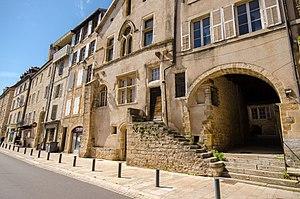
L'hôtel Baressols de Vesoul (Haute-Saône)
Le patrimoine de Vesoul se compose d'une riche architecture, de zones naturelles classées et d'une culture locale spécifique. Vesoul a aussi également d'autres monuments et lieux qui font partie de l'histoire de la ville comme des jardins publics, des parcs, des places, des rues, des fontaines, des statues, des ponts…
Vesoul est une commune de l'est de la France, préfecture du département de la Haute-Saône en région Bourgogne-Franche-Comté et chef-lieu de cantons et d'arrondissement. La ville est aussi le siège de la communauté d'agglomération de Vesoul et du pays de Vesoul et du Val de Saône. Elle fait partie de la région culturelle et historique de Franche-Comté. Située au nord de la Métropole Rhin-Rhône, Vesoul compte, en 2015, 15 058 habitants intra-muros et l'aire urbaine de Vesoul totalise 59 262 habitants. Ses habitants sont appelés Vésuliens.